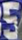
Number: 5